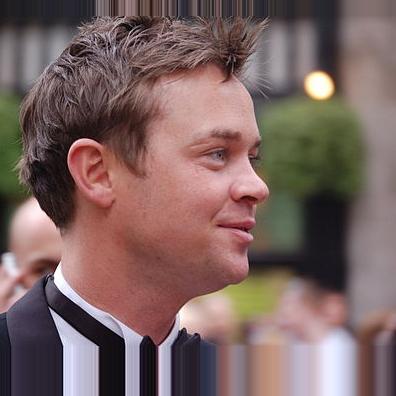
Age: 30